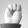
ASL letter: M